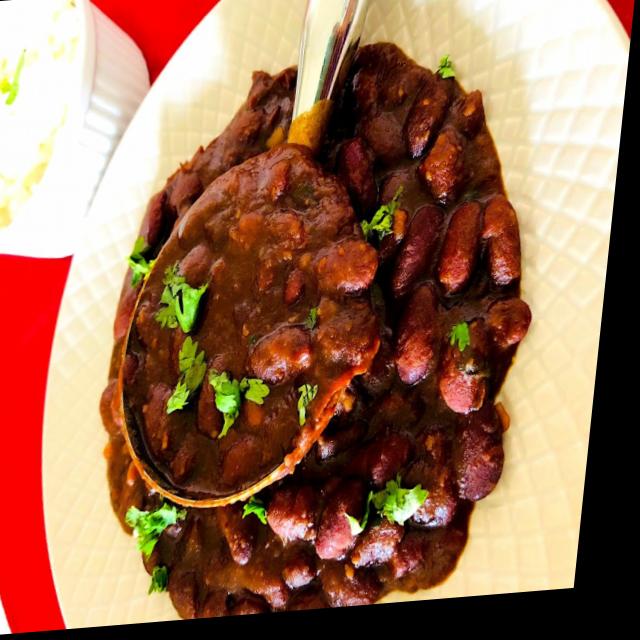
Dish: rajma_curry